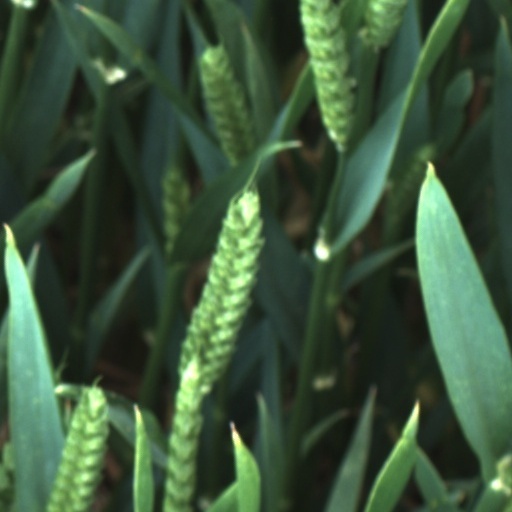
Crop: wheat